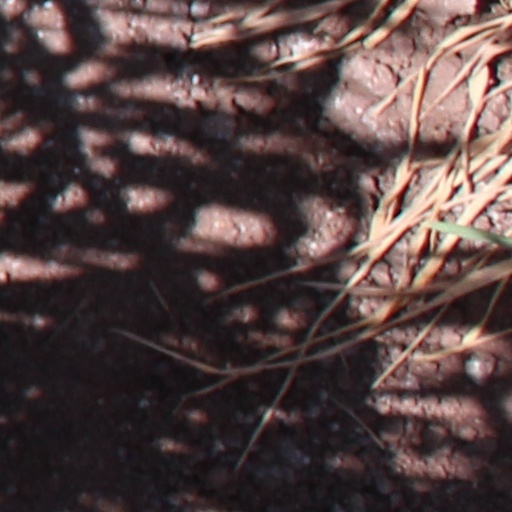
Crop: wheat